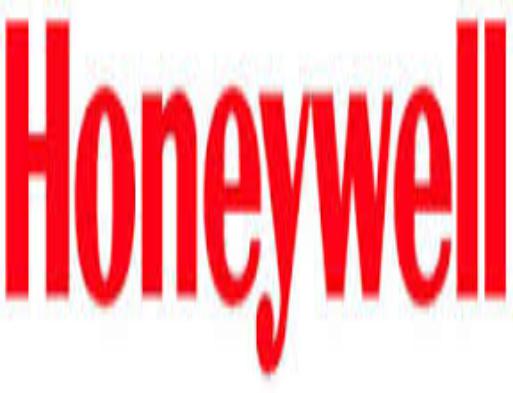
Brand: Honeywell
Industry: Necessities